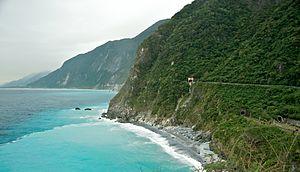
Taïwan, de manière usuelle, officiellement la république de Chine, parfois désignée en tant que république de Chine, est un État souverain de l'Asie de l'Est, dont le territoire s'étend actuellement sur l'île de Taïwan, ainsi que d'autres îles avoisinantes, celles de la province du Fujian et les îles Pescadores.